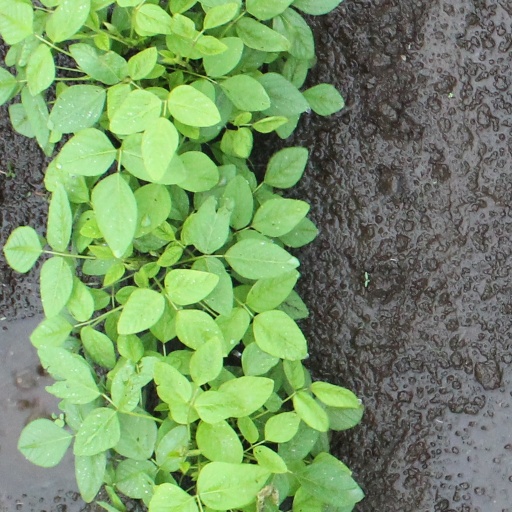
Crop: soybean